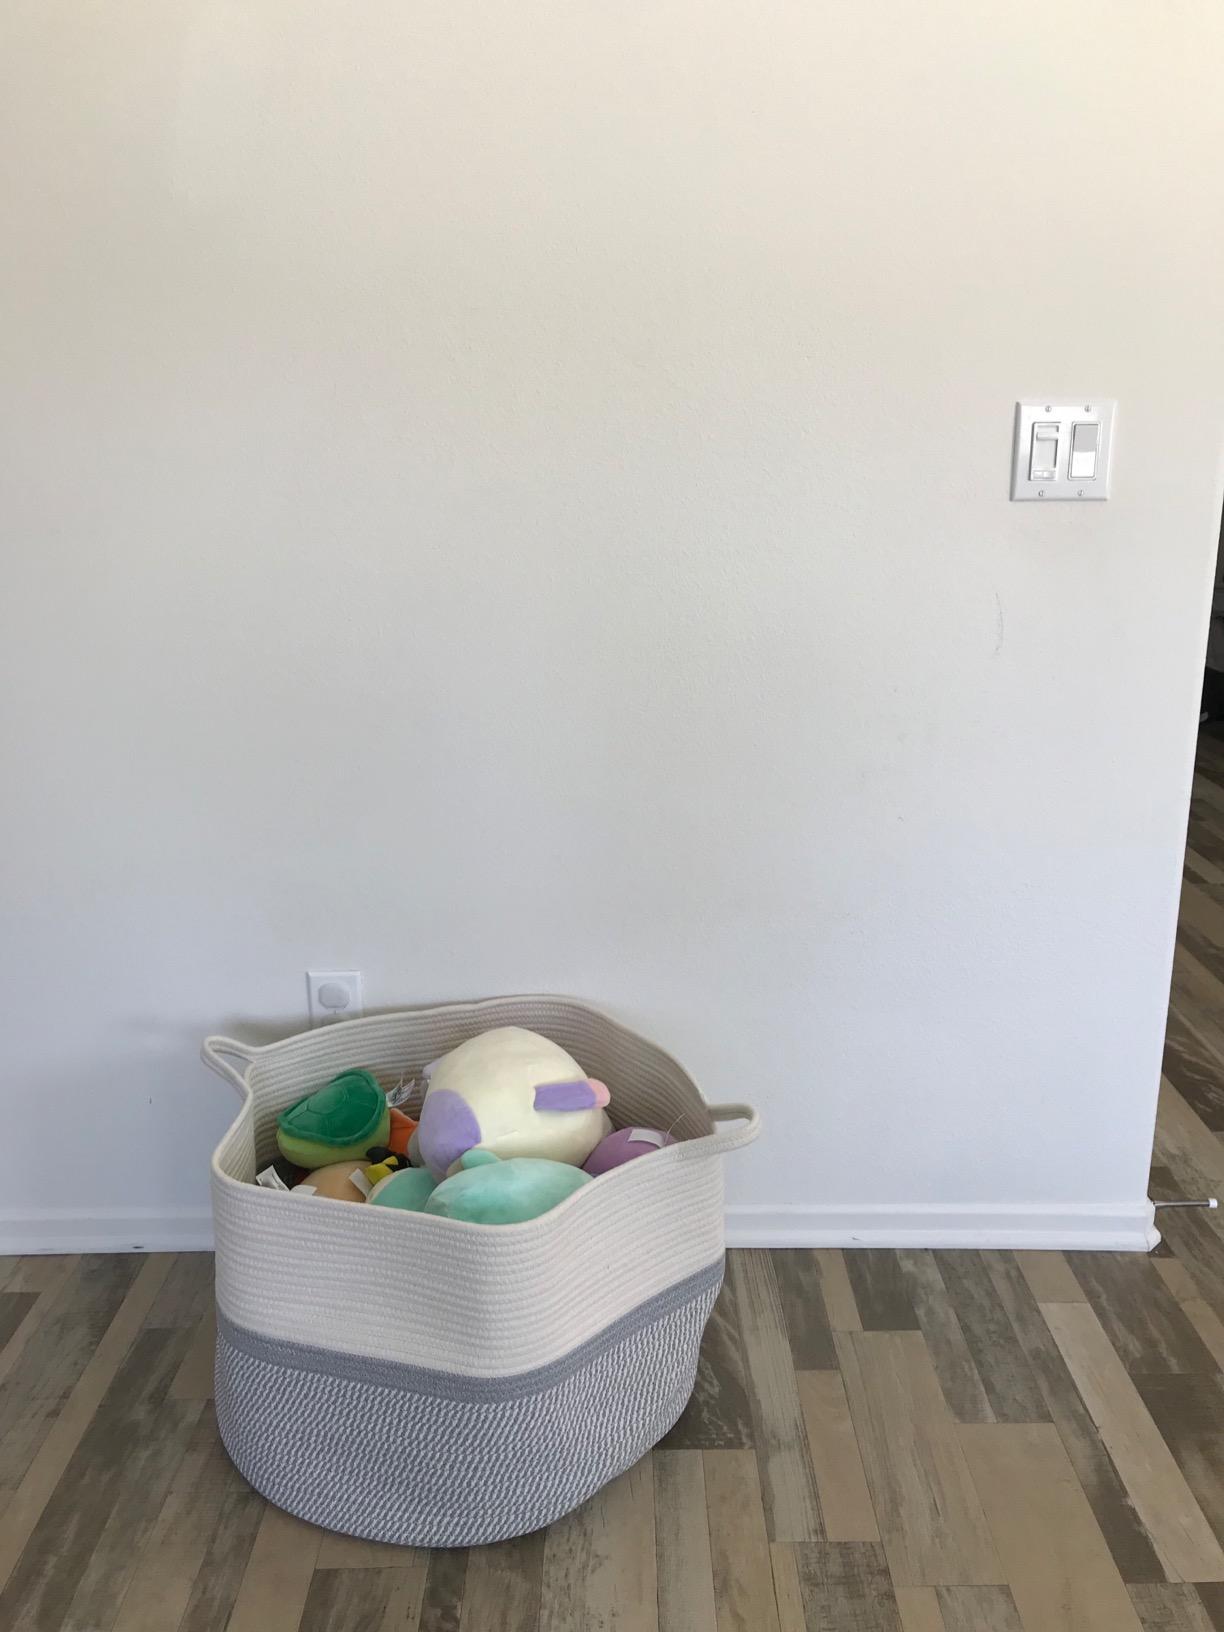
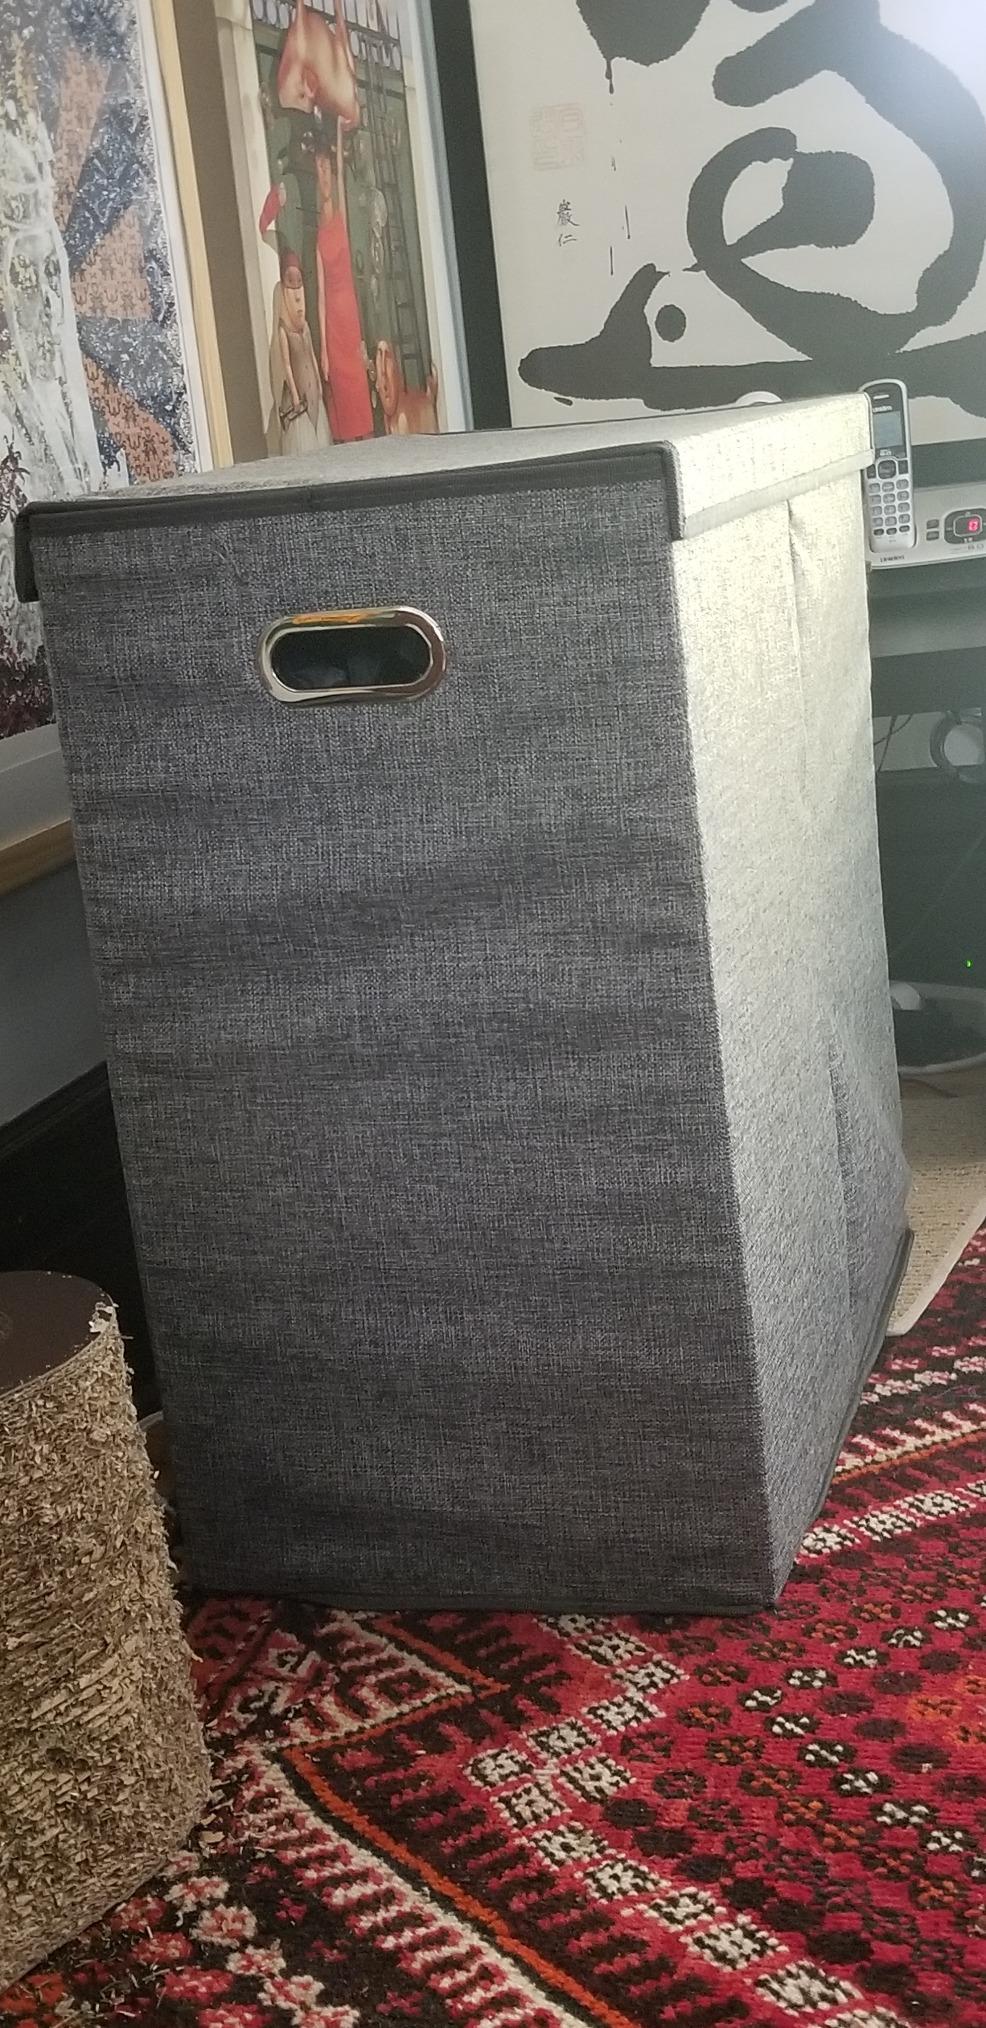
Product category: items_hamper
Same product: no